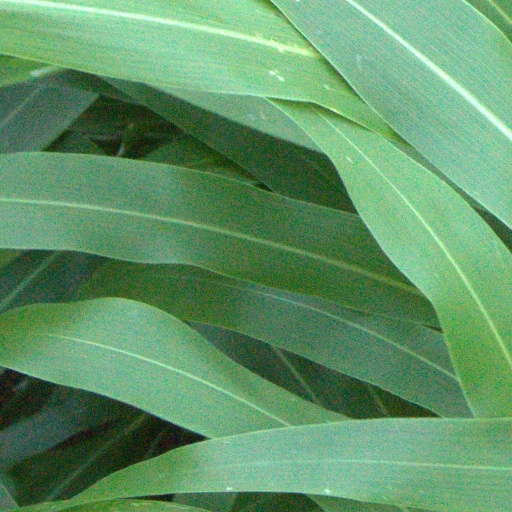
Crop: sorghum